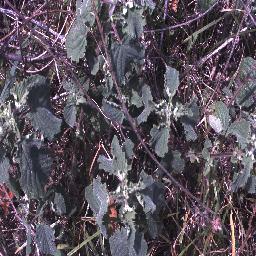
Label: negative